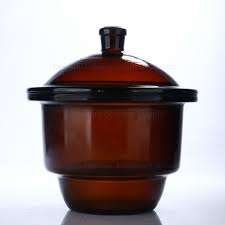
Label: glass